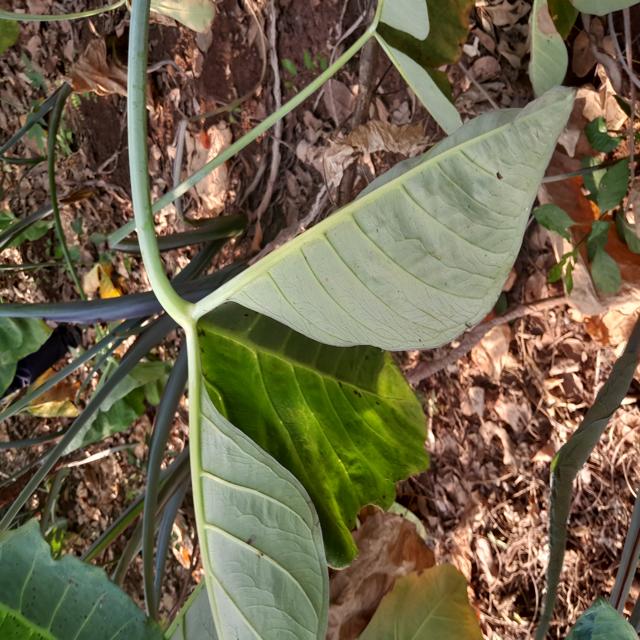
Label: Healthy